Slingsby Aviation

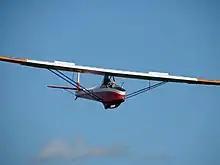
Slingsby T.31

The business was founded in Scarborough by Frederick Nicholas Slingsby, an RAF pilot in World War I. In 1920 he bought a partnership in a woodworking and furniture factory in Queen Street, Scarborough. In 1930 Slingsby was one of the founders of the Scarborough Gliding Club. After repairing some of the club's gliders, Slingsby's business built its first aircraft, a German designed RRG Falke which flew in 1931. By late 1933 Slingsby was advertising training gliders for sale. In 1934, encouraged by a local landowner, the business moved to Kirkbymoorside, some 30 miles from Scarborough, operating as Slingsby, Russell & Brown Ltd. As demand for gliders built up, a new factory was needed and built in Welburn, just outside Kirkbymoorside. This opened in July 1939, when Slingsby Sailplanes Ltd was founded. The best selling Slingsby glider in the pre-World War II period was the Primary.